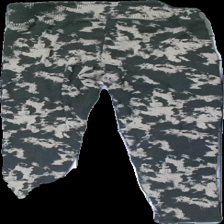
View: back
Type: Tights
Category: Ladies
Brand: Missing
Colors: Beige, Grey
Material: 100% cotton
Pattern: Other
Cut: Regular, Tight
Season: All
Damage location: middle left
Damage 2 location: middle right
Damage 3 location: bottom left
Price range: <50
Recommended usage: Reuse